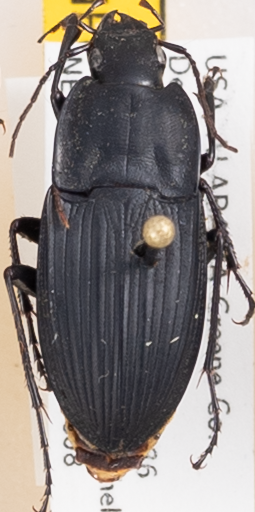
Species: Dicaelus furvus furvus
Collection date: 2017-08-08
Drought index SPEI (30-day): -0.39
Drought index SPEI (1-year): -0.17
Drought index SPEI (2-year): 0.03